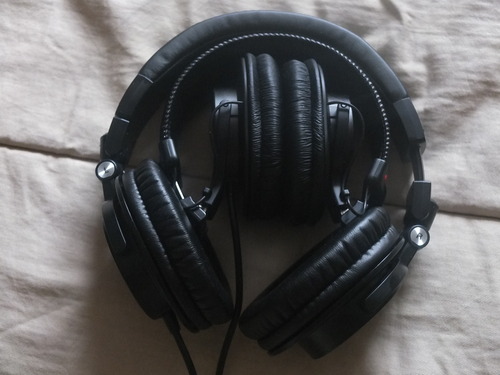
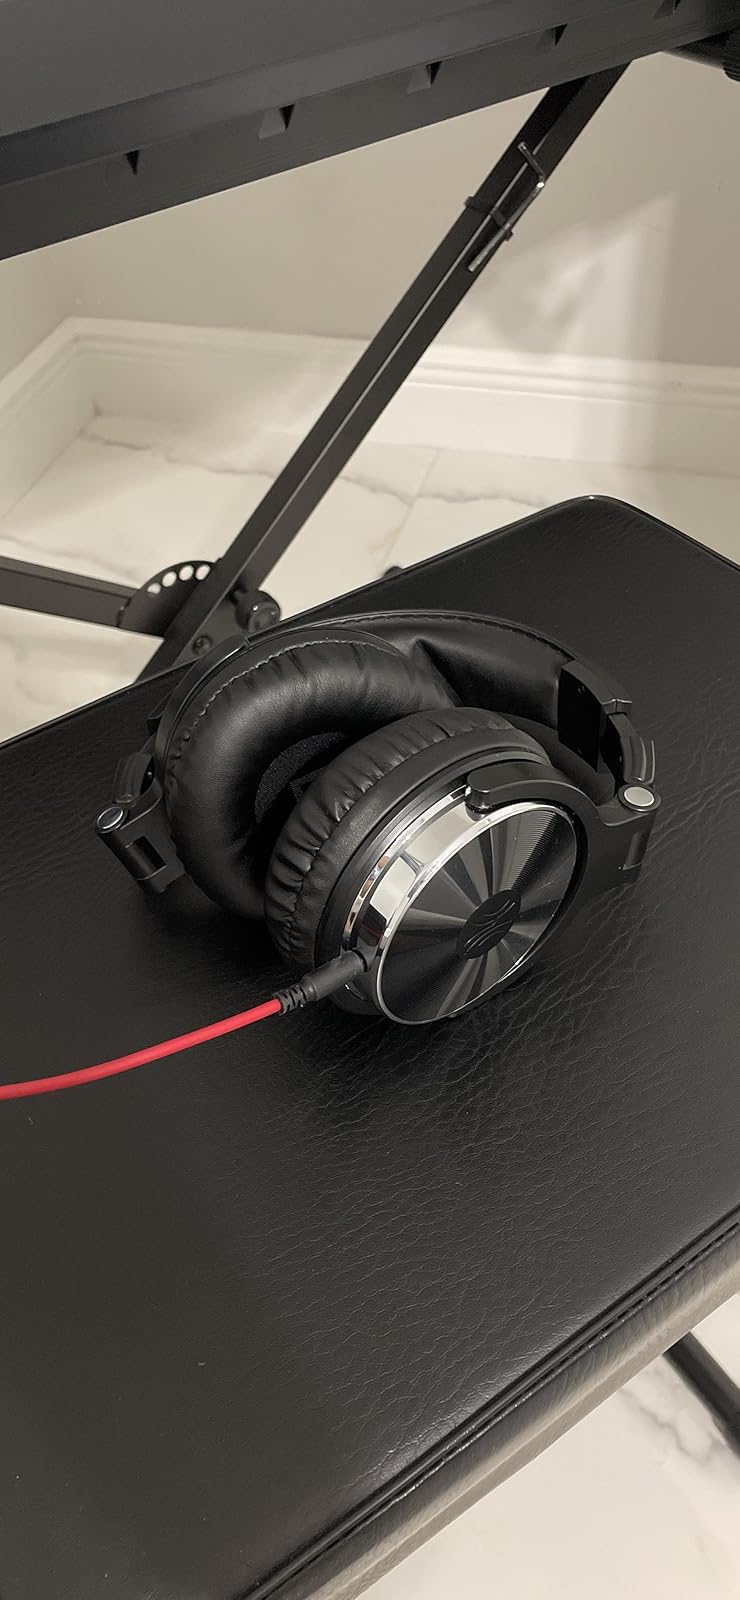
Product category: headphones
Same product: no